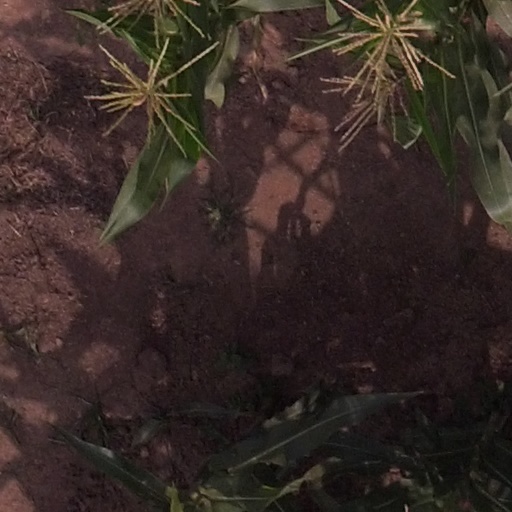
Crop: maize; corn